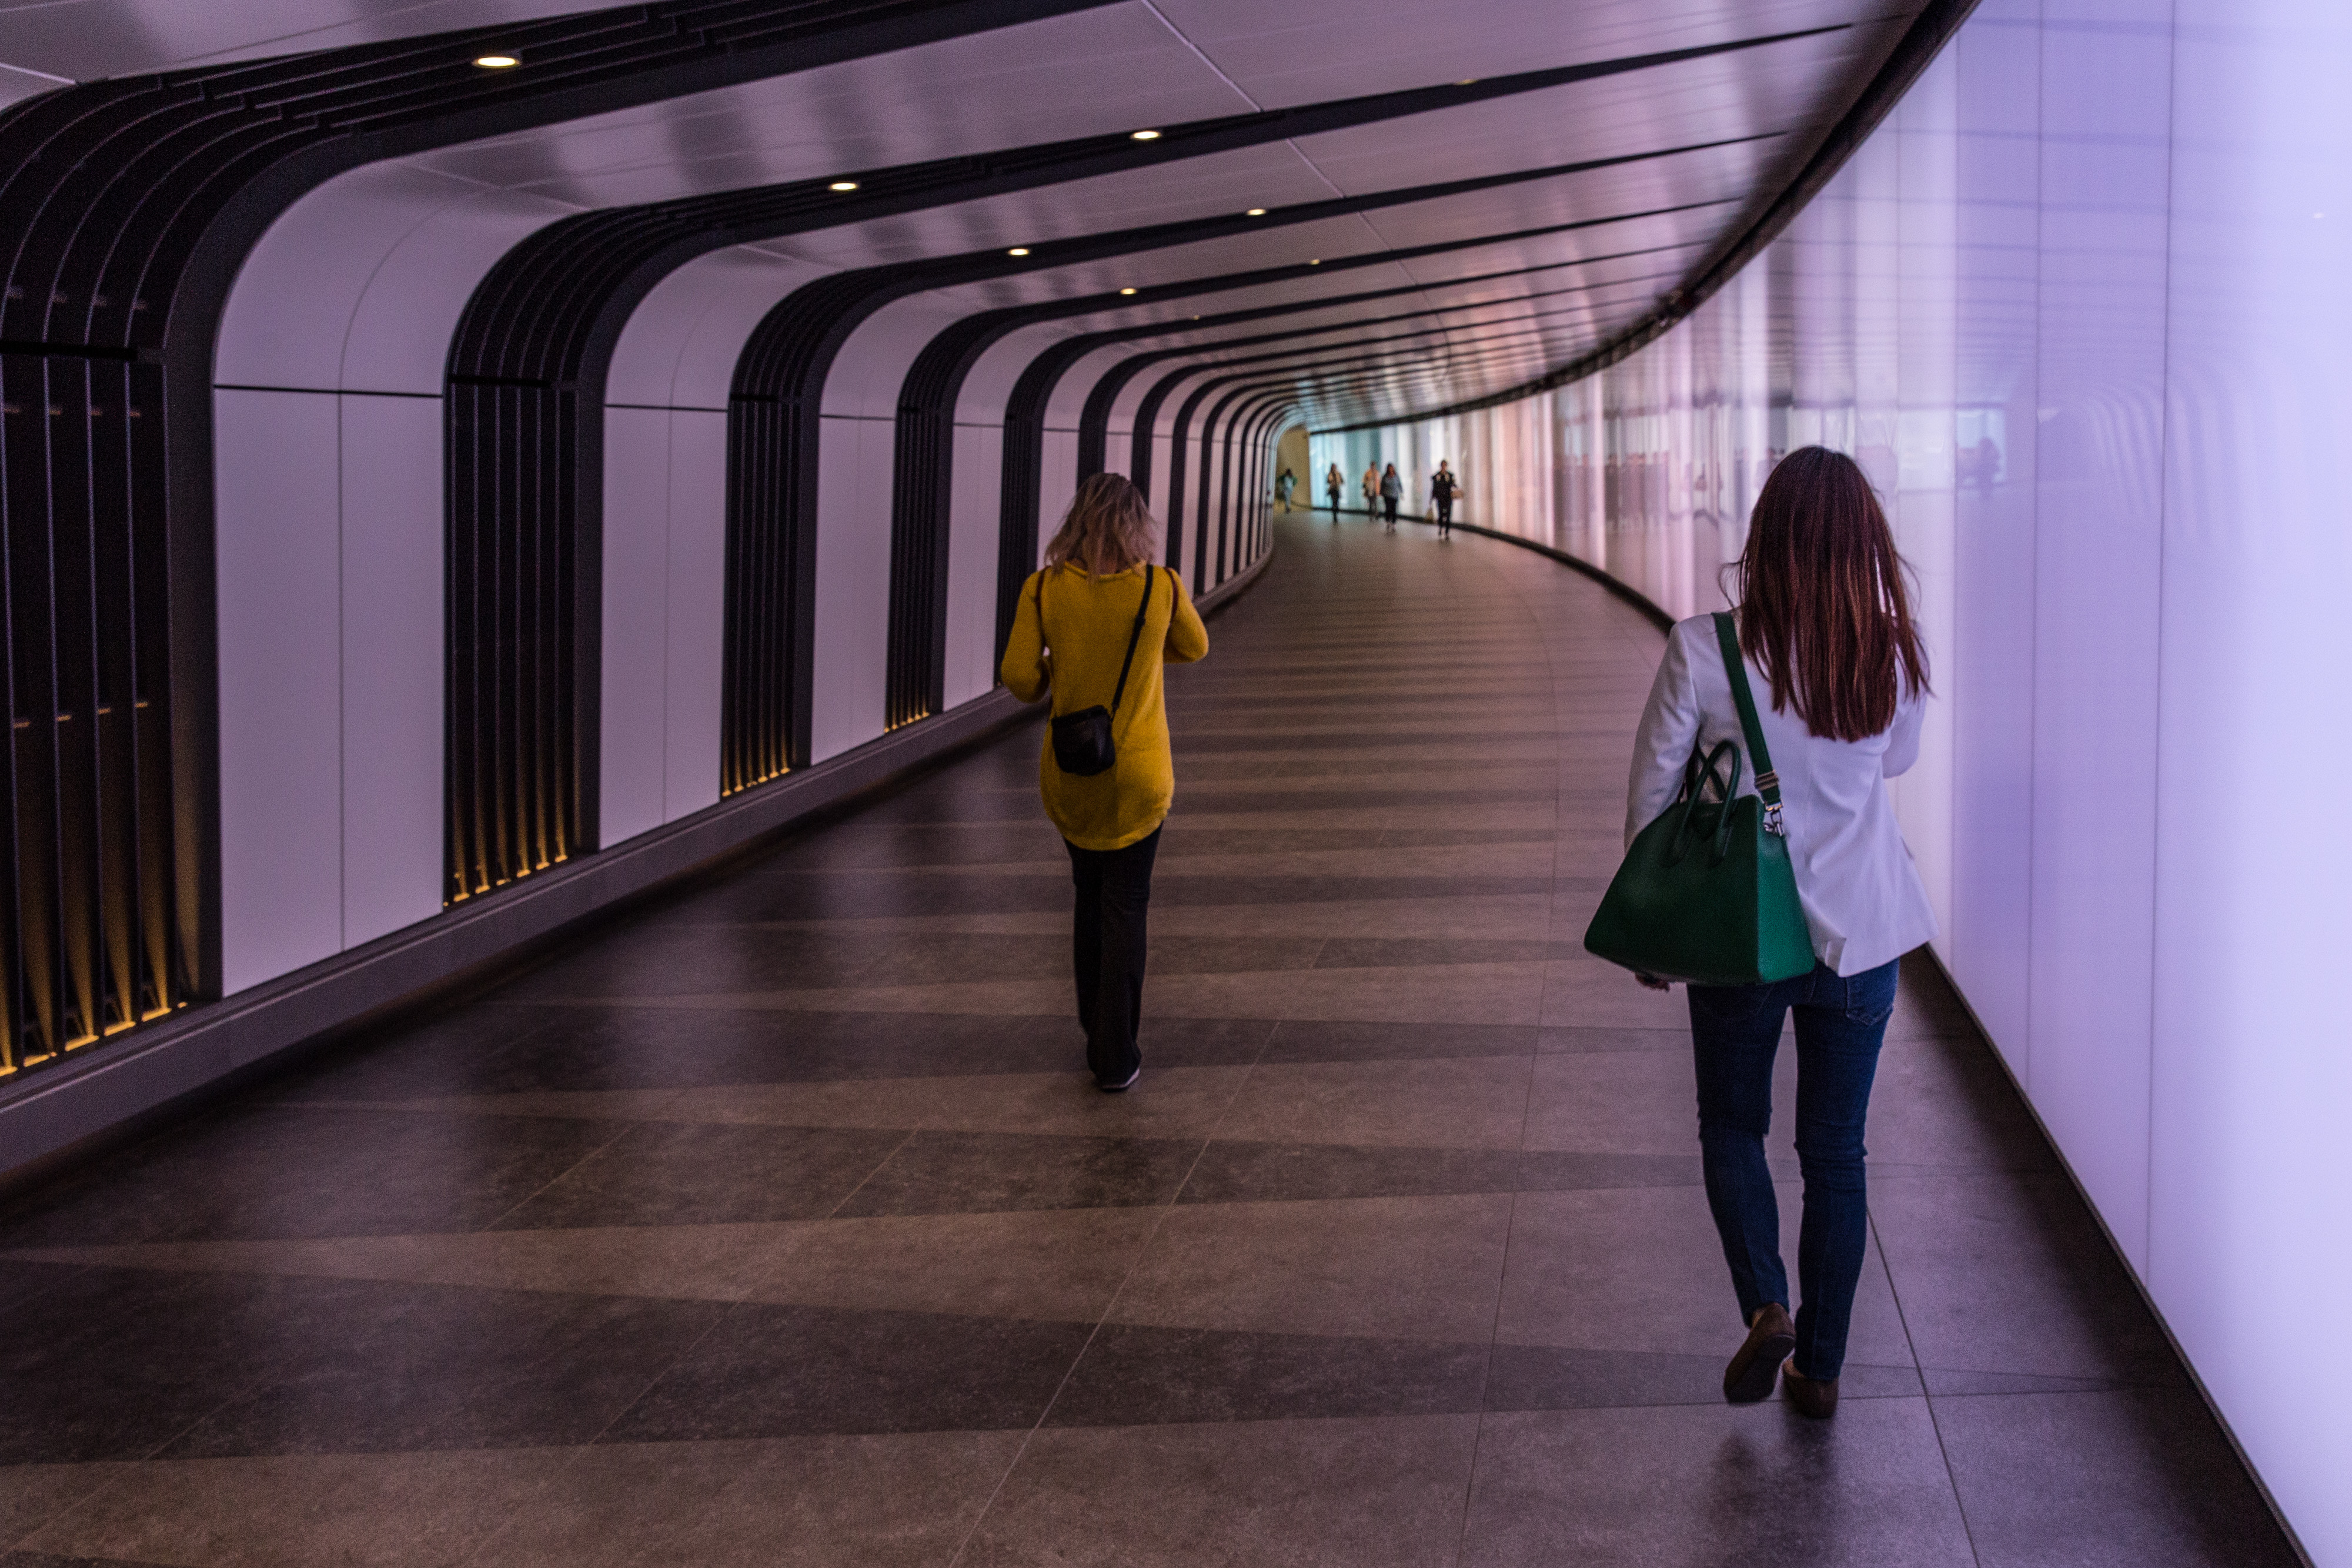
transport, light, metropolitan area, yellow, subway, purple, architecture, line, pedestrian, infrastructure, building, metro, road, train station, shadow, public transport, city